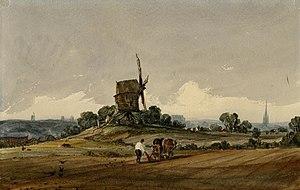
Norwich est la capitale administrative du comté de Norfolk en Angleterre. Elle a le statut de Cité et abrite l'University of East Anglia. Établie sur les deux rives de la rivière Wensum et parée des flèches et tours de trente-deux églises médiévales, Norwich est une grande ville touristique de l'East Anglia.